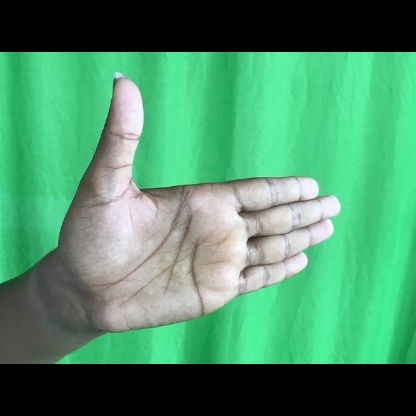
Mudra: Ardhachandran